Anatoliy Trubin

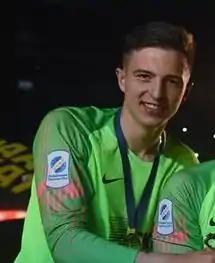
Trubin with Shakhtar Donetsk in 2019

Anatoliy Volodymyrovych Trubin (born 1 August 2001) is a Ukrainian professional footballer who plays as a goalkeeper for Primeira Liga club Benfica and the Ukraine national team.